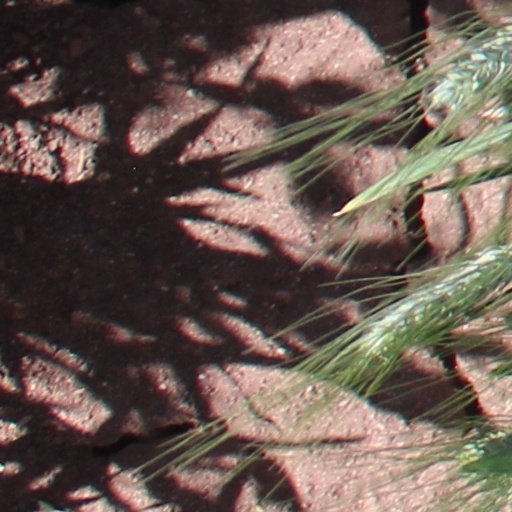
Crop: wheat